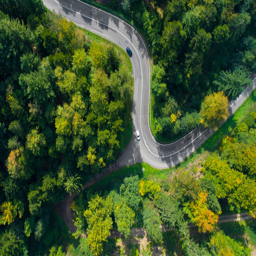
winding road through the forest